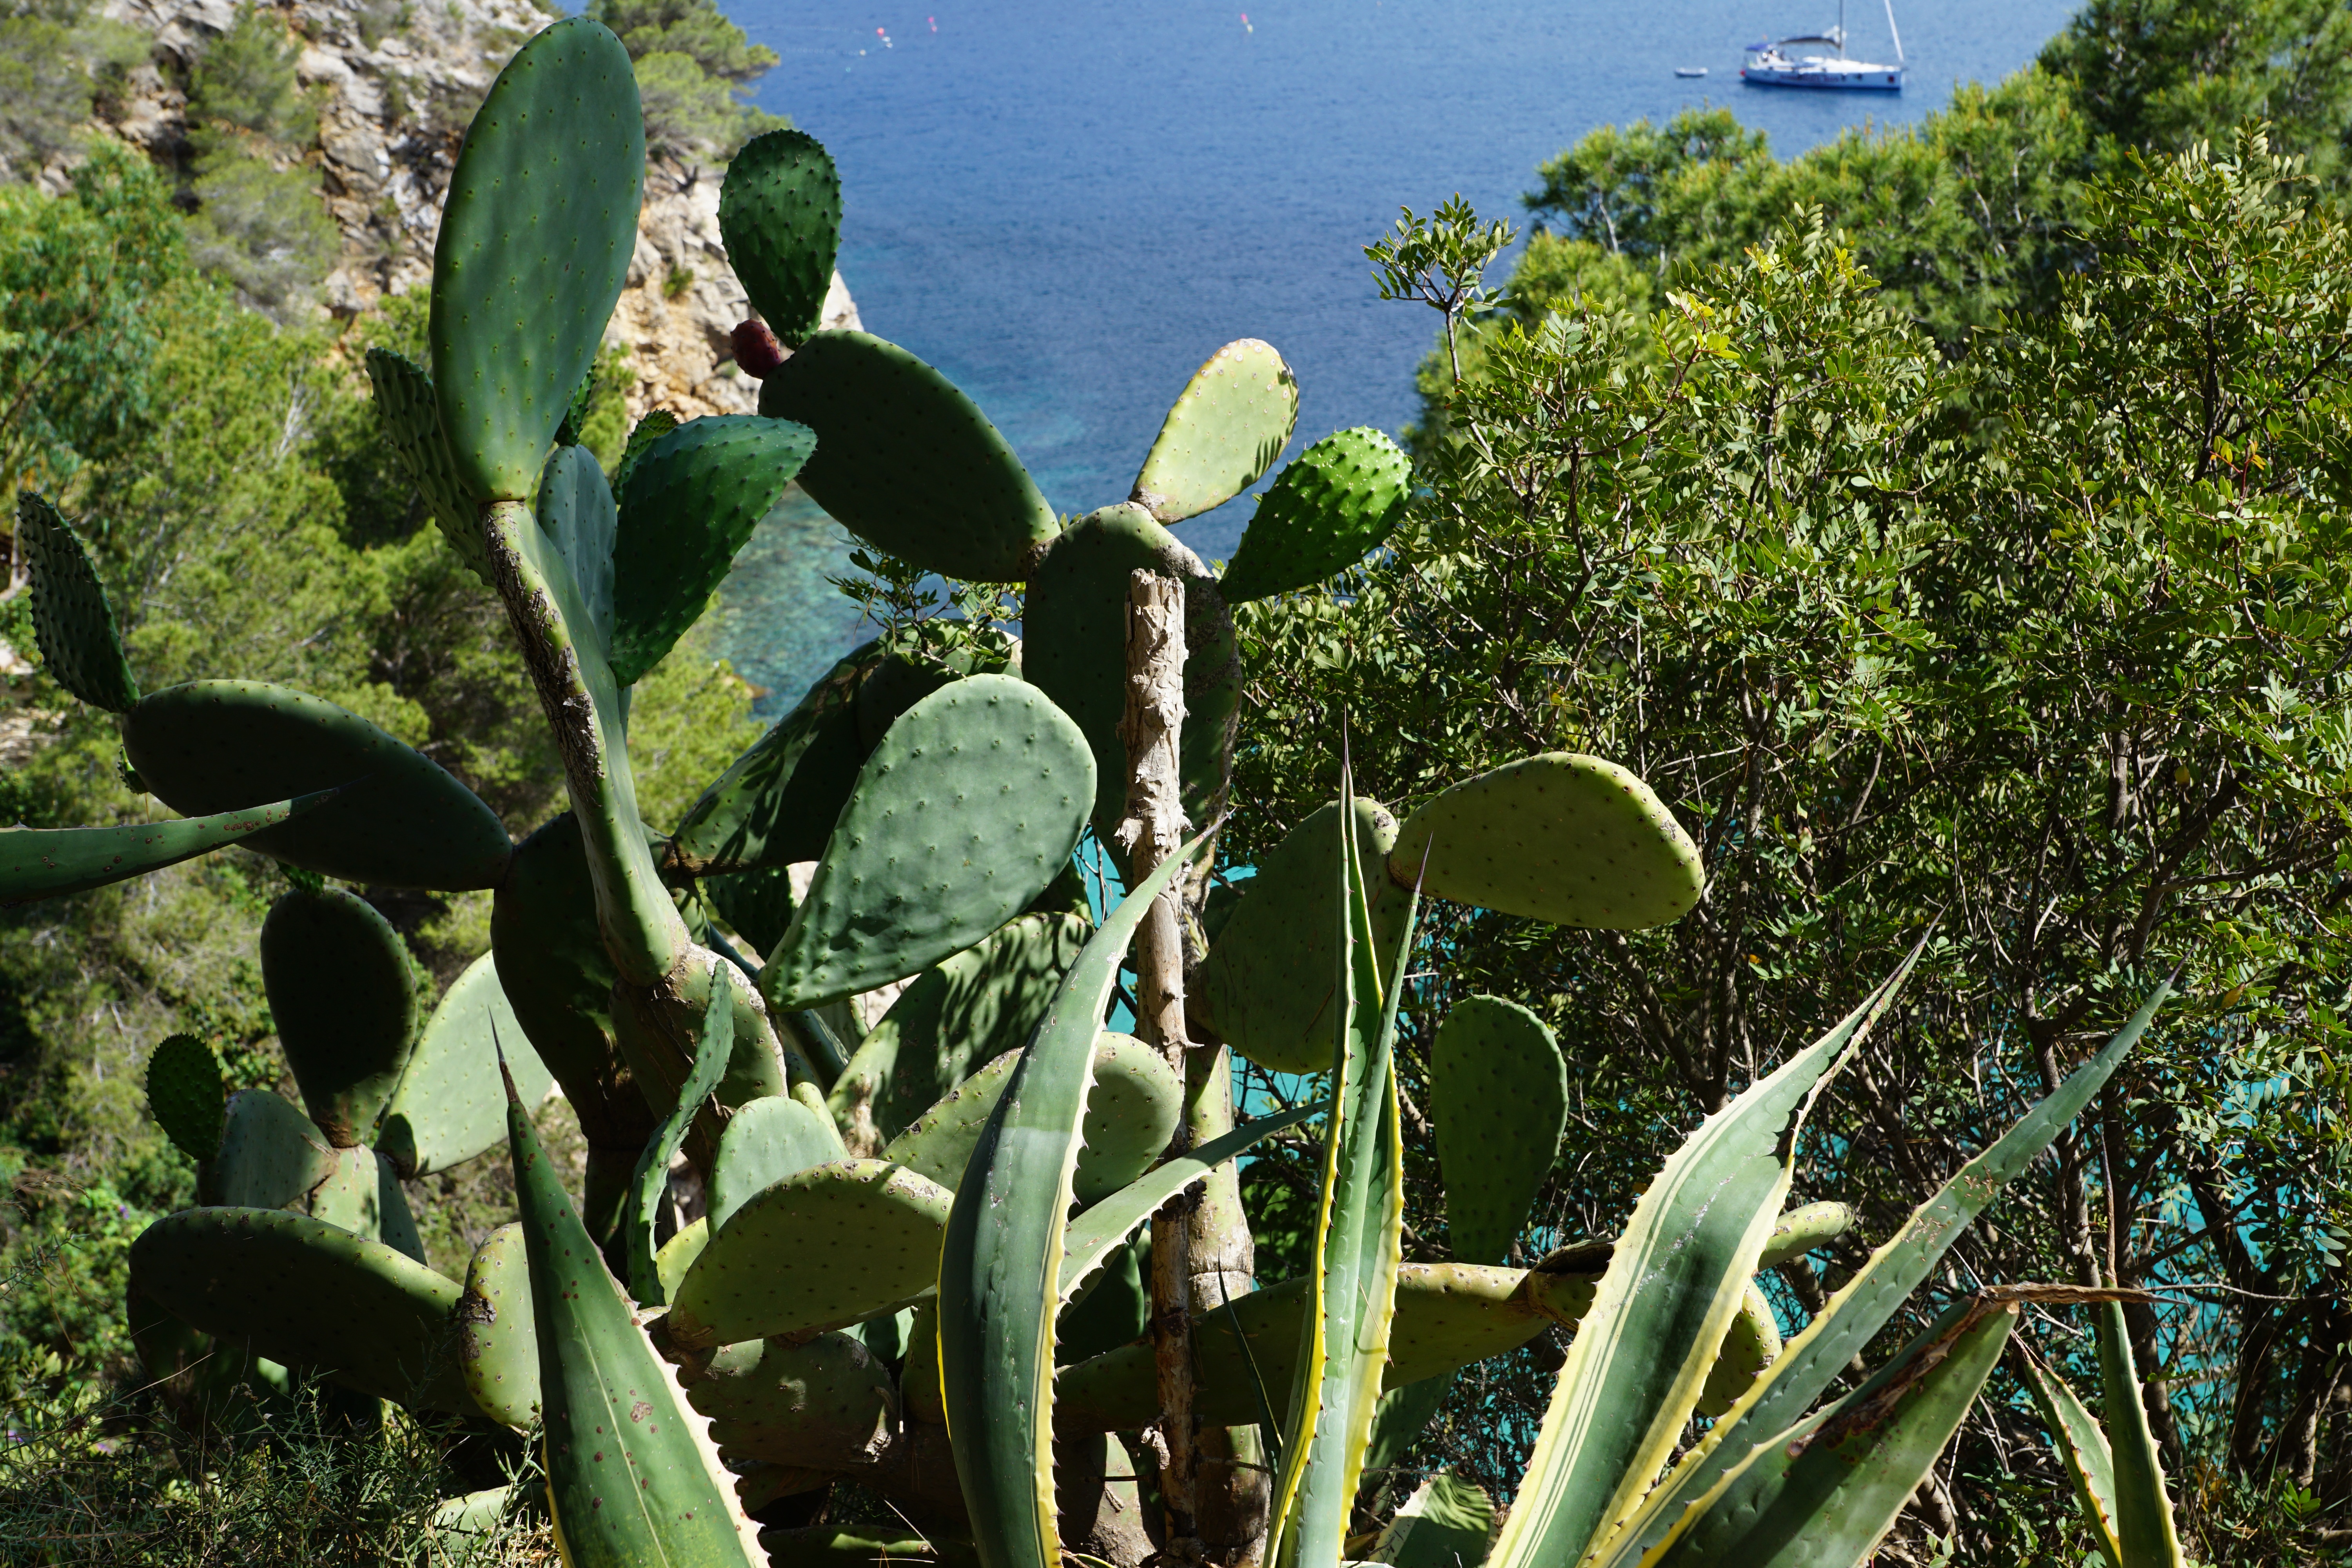
sea, water, nature, cactus, plant, flower, green, jungle, produce, botany, garden, flora, fauna, vegetation, boats, rainforest, botanical garden, habitat, tropics, booked, ibiza, flowering plant, natural environment, land plant